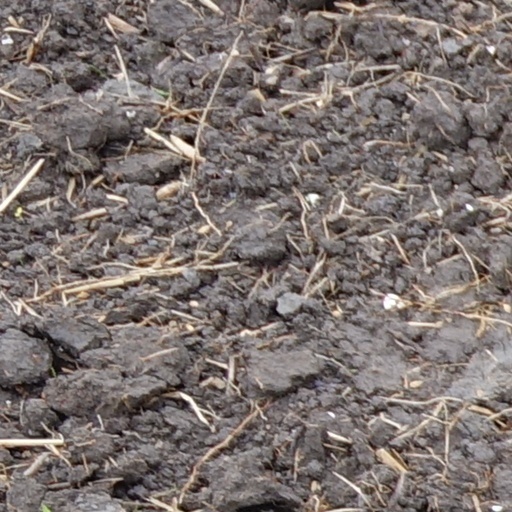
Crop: wheat